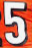
Number: 5